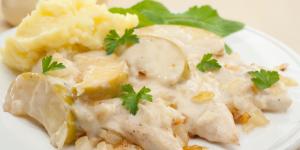
pollo en salsa blanca facil